Abraham Rogatnick

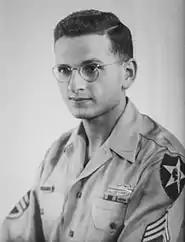

Rogatnick's studies at Harvard were interrupted by World War II when he enlisted and was sent to Europe. He spent most of his time at the front lines once his facility with conversational